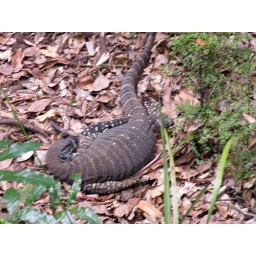
Lizard rests on forest floor in Port Macquarie.